Gang sign

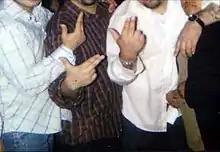
Hand signals of the Hermanos de Pistoleros Latinos

A gang sign, also known as a gang signal, is a verbal or visual way gang members identify their affiliation. This can take many forms including slogans, hand signs, colored clothing, and graffiti to indicate that the signaller favors, or is a member of, the associated gang. Many of these, especially slogans and hand signs, have become part of popular culture, especially in African American hip hop culture.